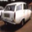
Label: automobile